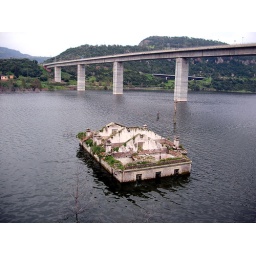
The house in the lake a year later..the level of the water hasn't changed!